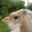
Label: rabbit